Muslim conquests of Afghanistan

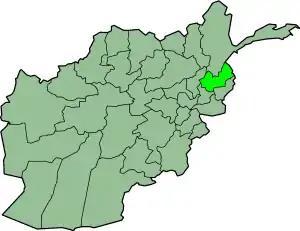
Nuristan province, renamed from Kafiristan in 1896

The conversion of Ghur occurred over a long period and it was mostly pagan until the 10th century, which Mohammad Habib and Khaliq Ahmad Nizami say was probably a result of the missionary activities by the Karramiyya movement established in the region in 10th–11th centuries. Its imperfect conversion is visible by the fact that while the people of Ghur had Muslim names, they led the life of pagans. Muhammad b. Suri, who had acknowledged Sabuktigin as his sovereign, withheld tribute after his death, started plundering caravans and harassed the subjects of Mahmud. Rawżat aṣ-ṣafāʾ called him a pagan, and al-Utbi stated that he was a Hindu.